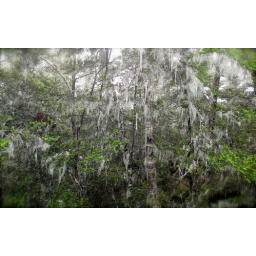
Perhaps difficult to capture with a camera, this white hanging moss covered most trees near the tree line.